National Fascist Community

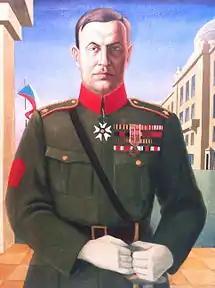
Poster of General Radola Gajda.

In the 1929 elections the NOF ran under the name "Against Fixed-Order Lists", but won three seats. Gajda was elected to Parliament, but the party failed to maintain its support, and received only 2% of the vote and seven seats in Chamber of Deputies in the elections of 1935.